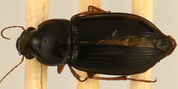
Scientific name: Harpalus pensylvanicus
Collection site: North Sterling NEON (STER), plot STER_029